Porta Romana (Milan Metro)

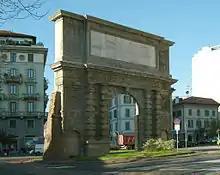
Roman Gate, "Porta Romana"

The station is located at the extreme south of Corso di Porta Romana, in Piazza Medaglie d'Oro. According to the first projects, the station was to be called "Medaglie d'Oro" after the homonymous square.